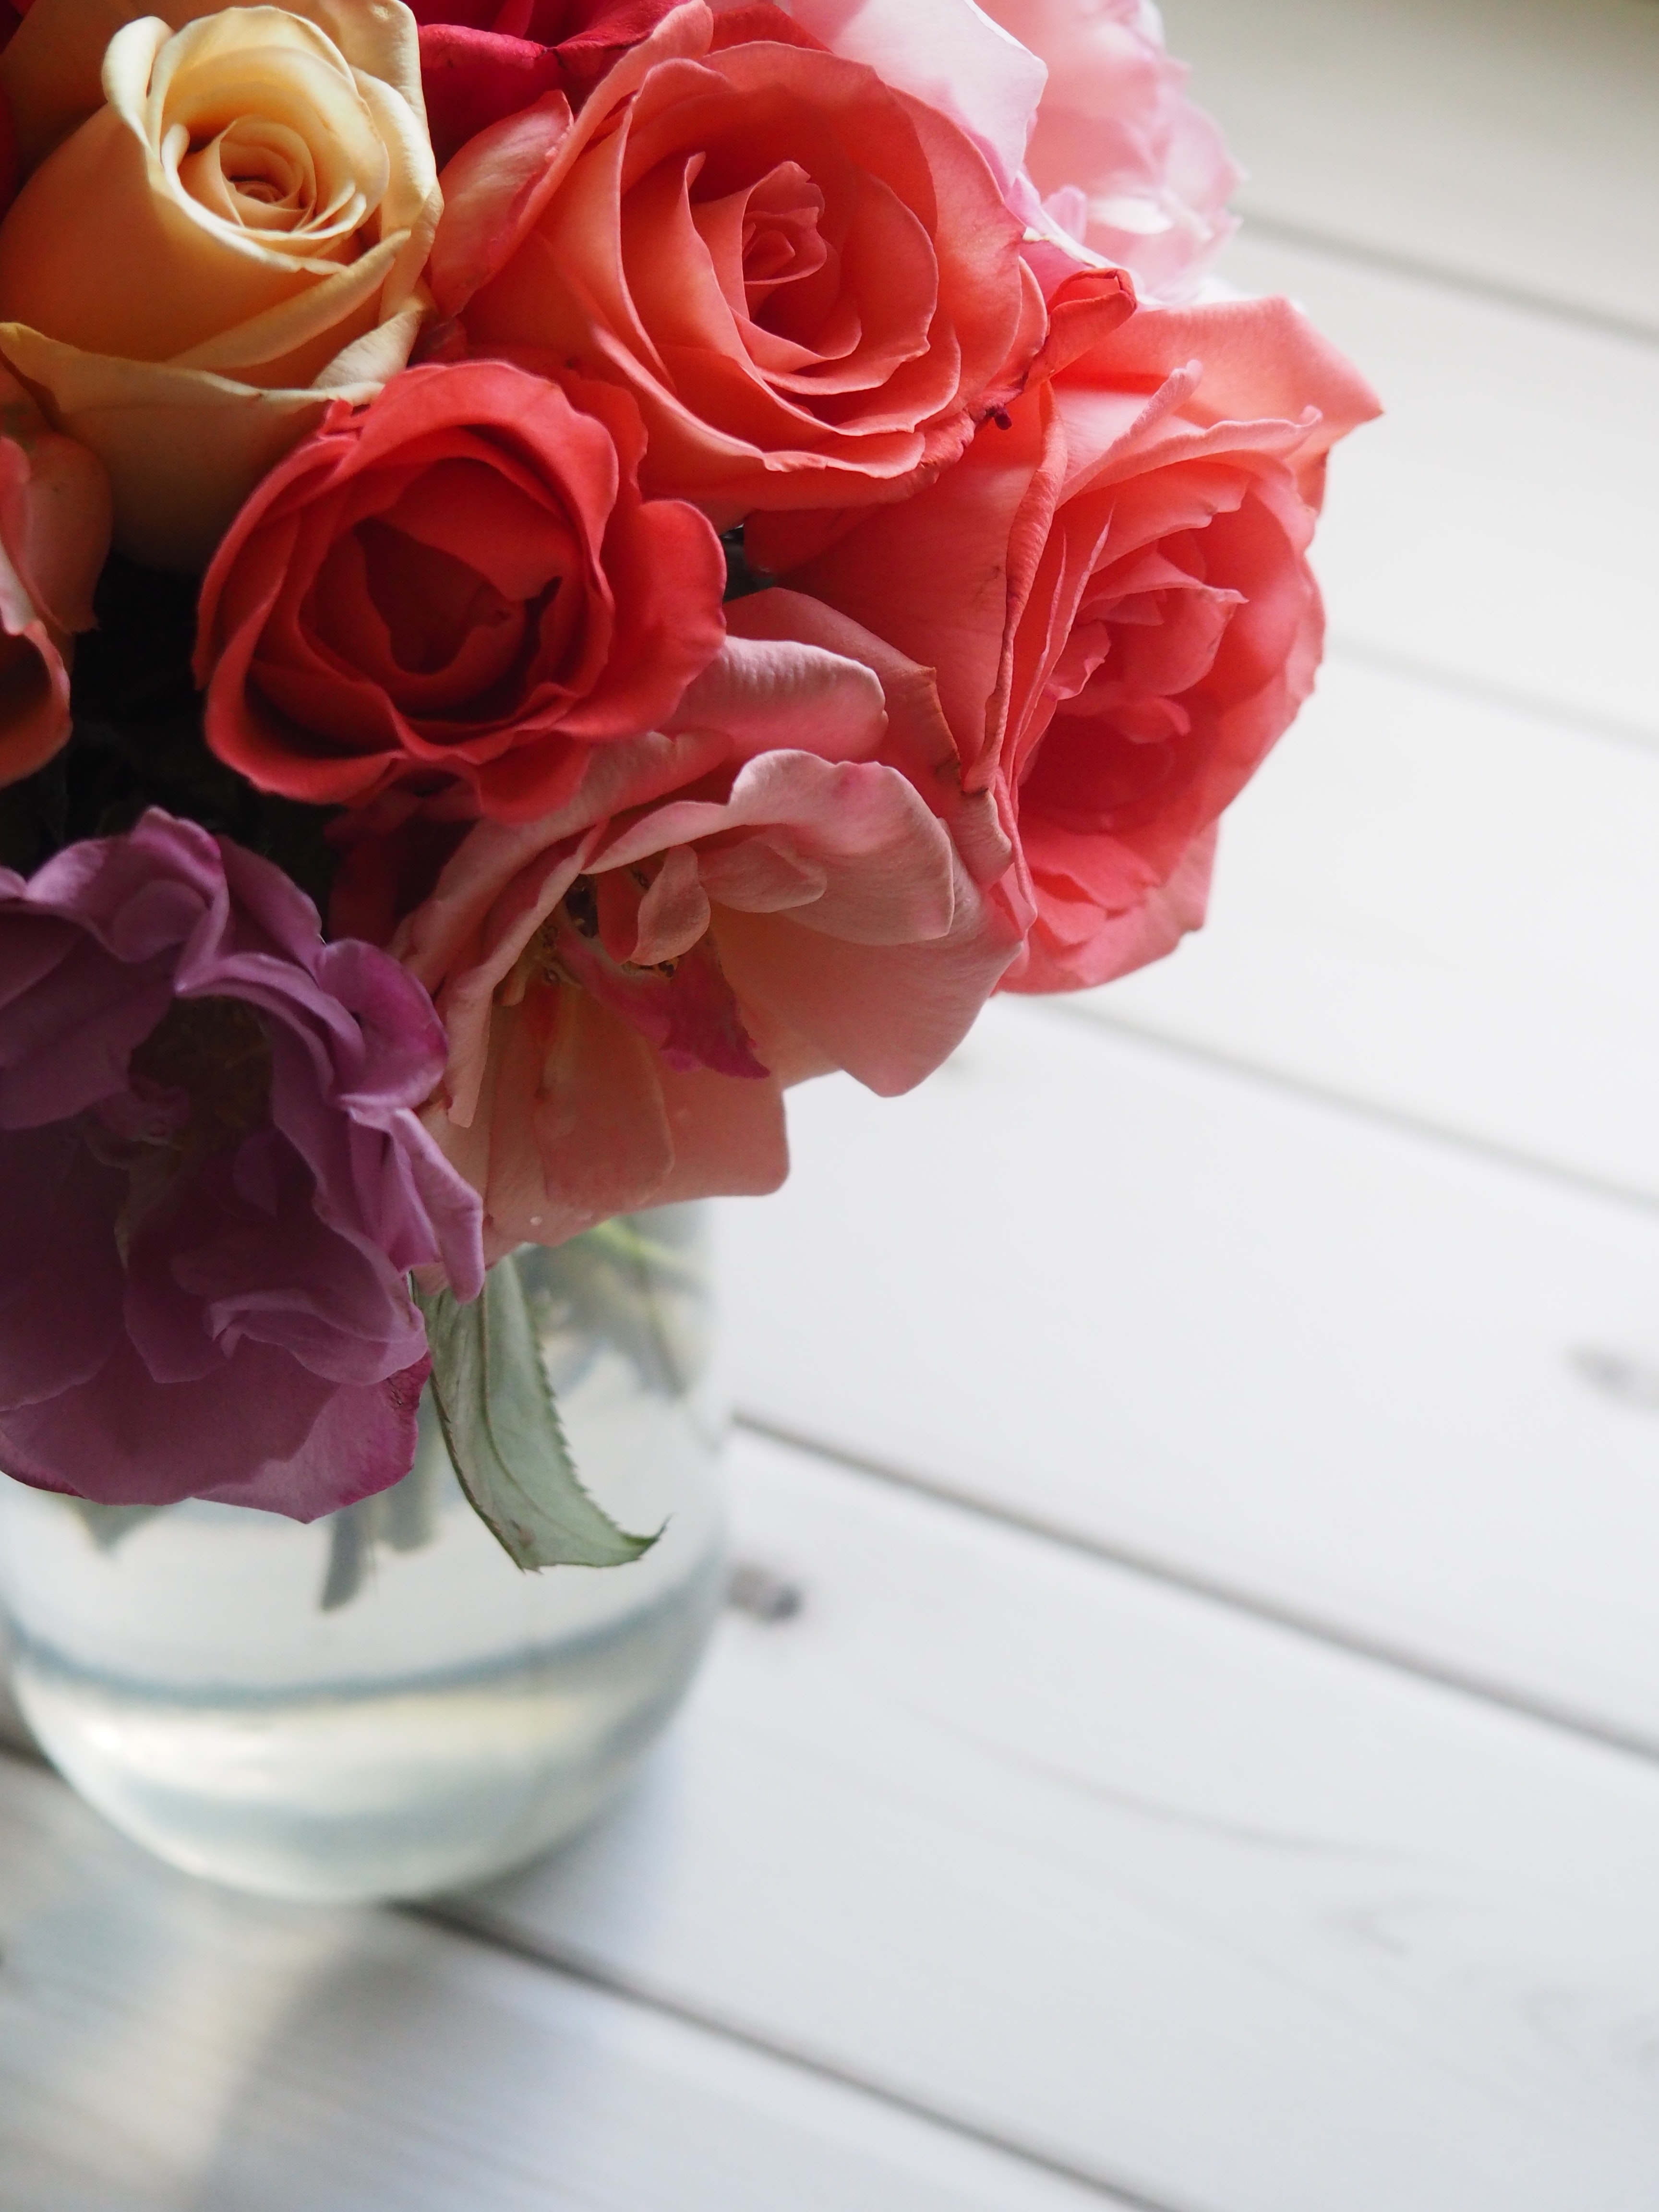
flower, garden roses, rose, pink, bouquet, cut flowers, red, rose family, petal, plant, rose order, centrepiece, floribunda, flower arranging, artificial flower, flowering plant, floral design, floristry, still life photography, vase, rosa centifolia, still life, peach, plant stem, camellia